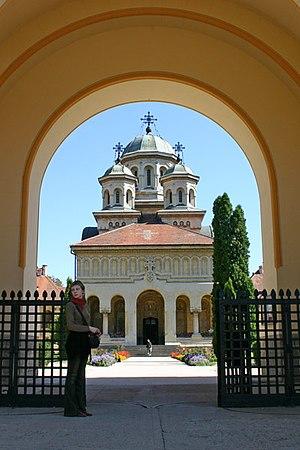
Alba Iulia est une ville de Roumanie située en Transylvanie, dans le județ d'Alba dont elle est le chef-lieu. Elle était la capitale historique, politique et religieuse de la Principauté de Transylvanie.